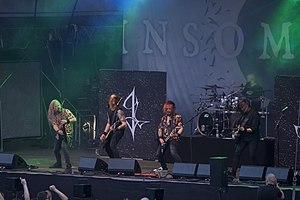
Insomnium est un groupe de death metal mélodique finlandais, originaire de Joensuu. Le groupe compte, à son actif, huit albums studio, le dernier étant Heart Like a Grave, publié en 2019.